Blaster (Star Wars)

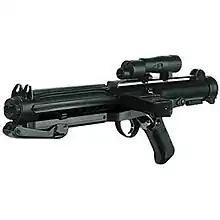
An E-11 blaster rifle, the standard issue weapon used by Imperial stormtroopers

A blaster is a fictional gun that appears in the "Star Wars" universe. Lucasfilm defines the blaster as "ranged energized particle weaponry". Many blasters mirror the appearance, functions, components, operation, and usage of real life firearms. They are also said to be able to be modified with certain add-ons and attachments, with Han Solo's blaster being said to be illegally modified to provide greater damage without increasing power consumption.